The First Game

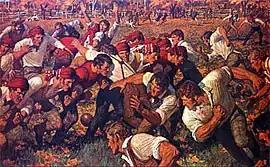

The First Game is a painting by Arnold Friberg, and was commissioned in 1968 by Chevrolet Motor Division as one of four paintings to commemorate the then-upcoming centennial celebration of college football in the United States. It depicts the famous first game of American intercollegiate football, played by Rutgers College (now Rutgers University) and the visiting College of New Jersey (by then more commonly known as Princeton College) on November 6, 1869, at College Field in New Brunswick, New Jersey. The game was played in front of 100 spectators, depicted in the picture in the background.